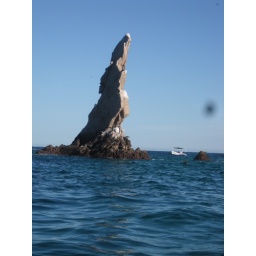
The rocks at Land's End during a glass bottom boat tour on our first full day in Cabo (12/31/09)